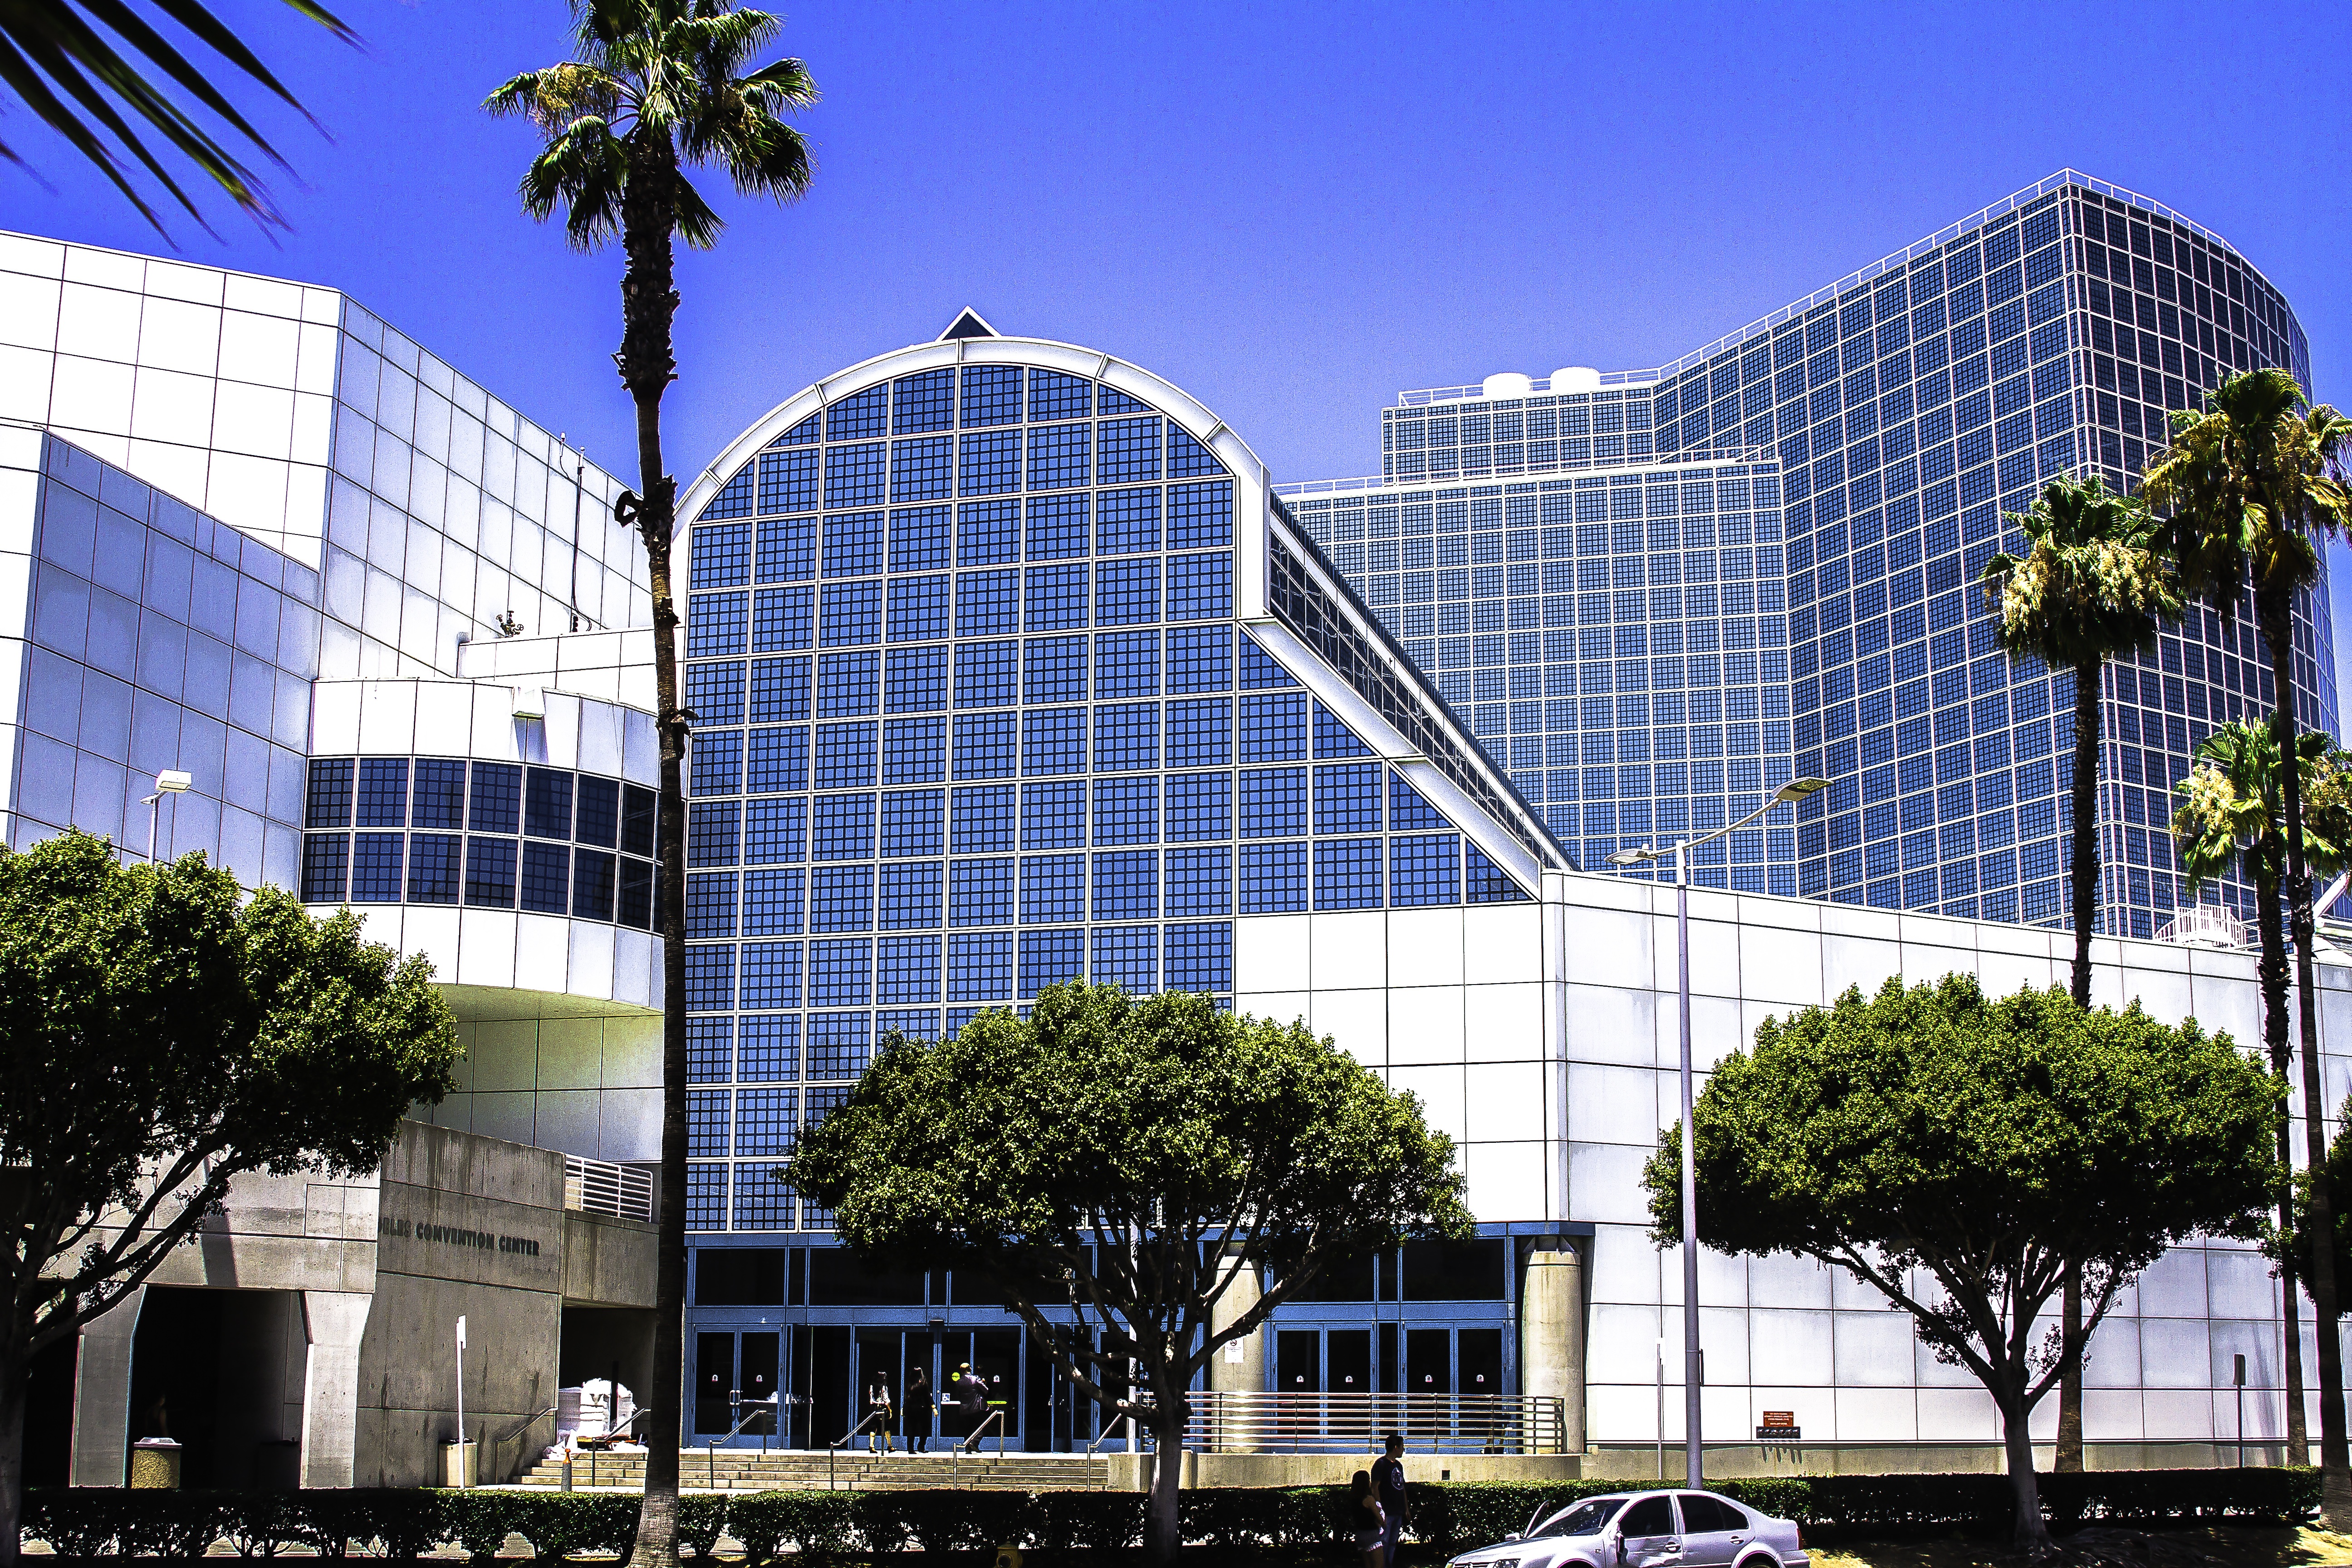
architecture, building, city, skyscraper, cityscape, downtown, plaza, landmark, facade, california, modern, stadium, tower block, arena, center, campus, commercial building, headquarters, metropolis, convention, neighbourhood, los angeles, convention center, shopping mall, los angeles skyline, urban area, residential area, metropolitan area, mixed use